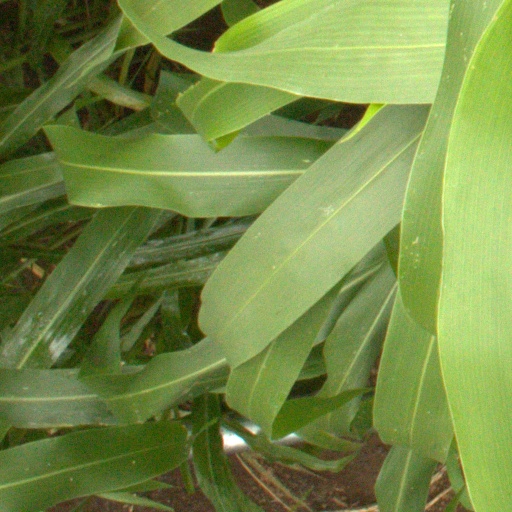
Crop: sorghum